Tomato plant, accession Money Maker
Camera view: horizontal (90 deg, fisheye); turntable rotation: 210 degrees
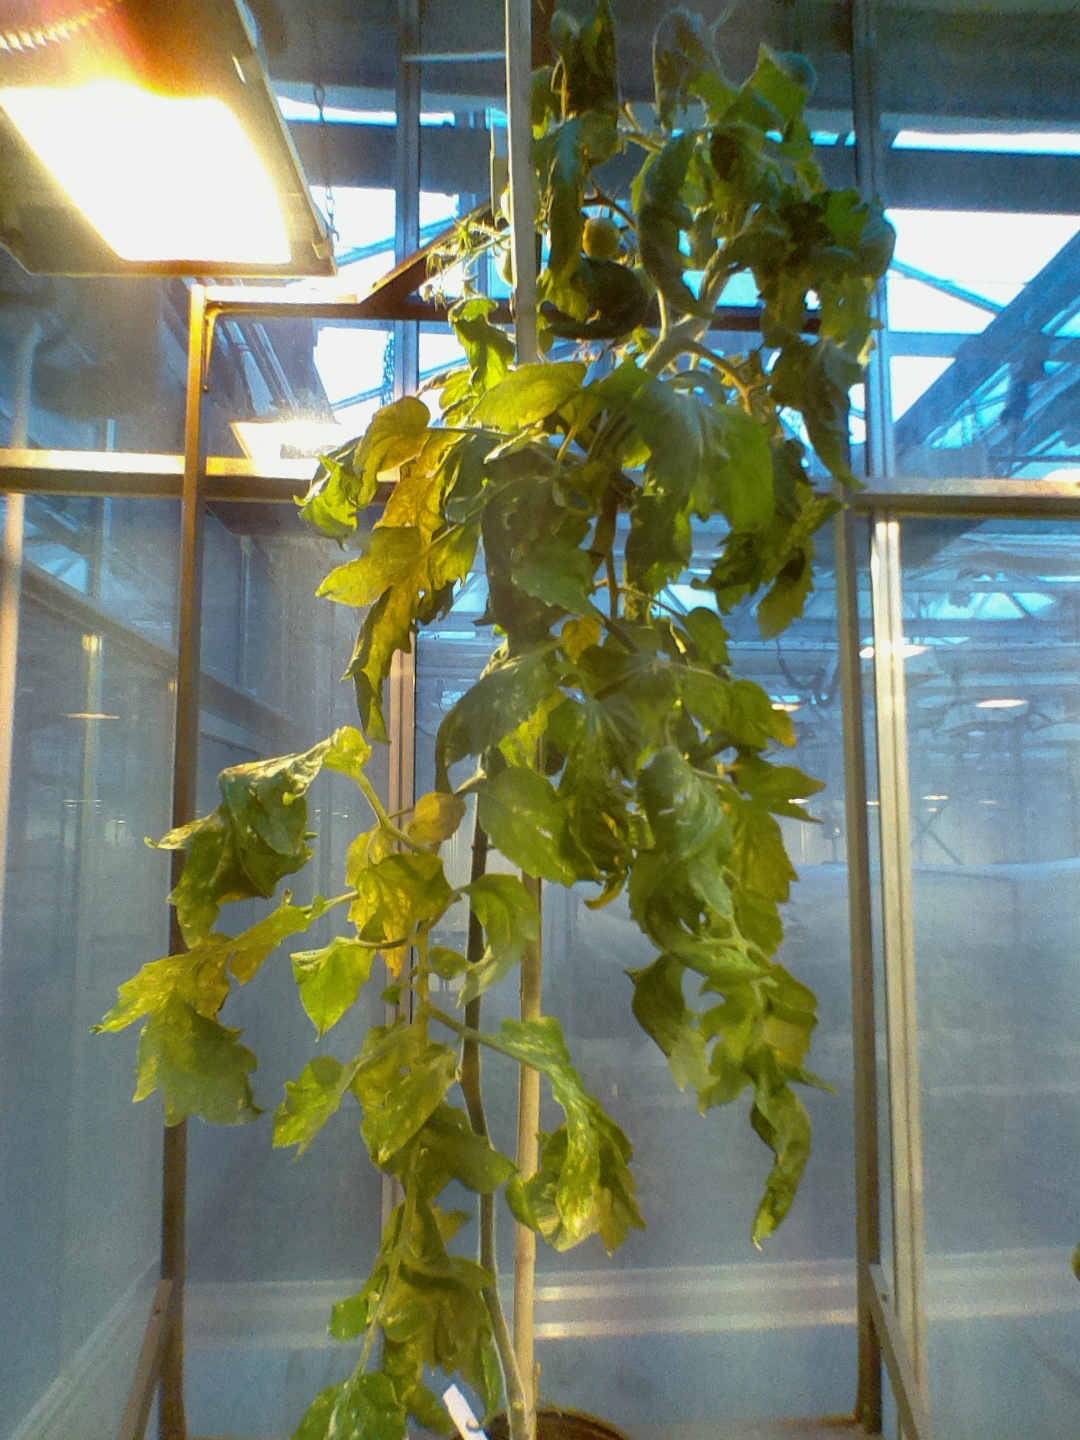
BBCH growth stage 73: 30%-40% of final fruit size